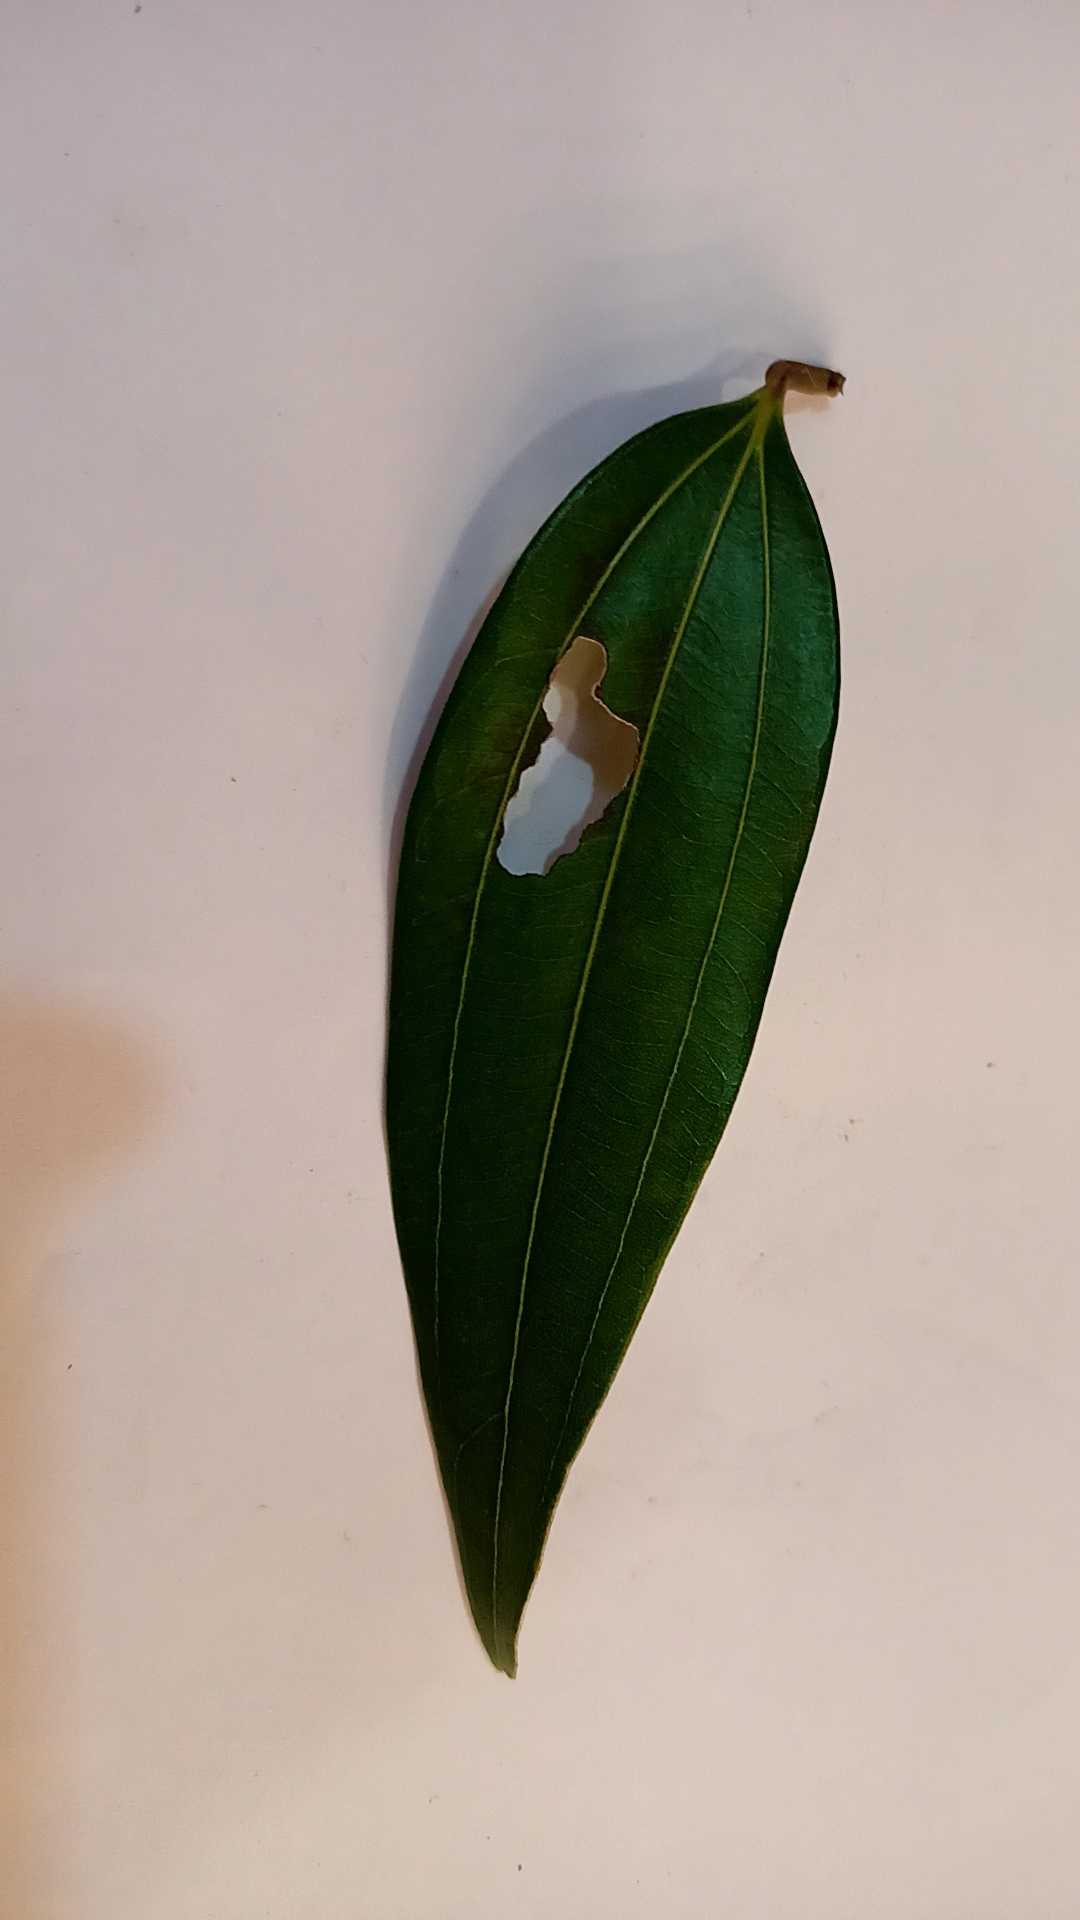
Label: Disease